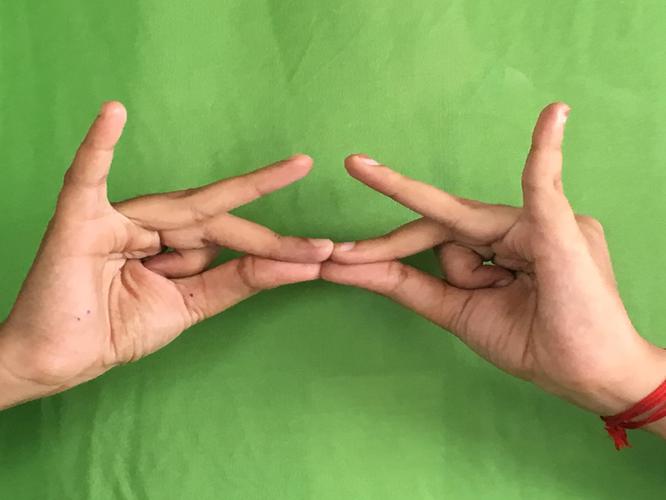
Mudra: Sakata
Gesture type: double_hand